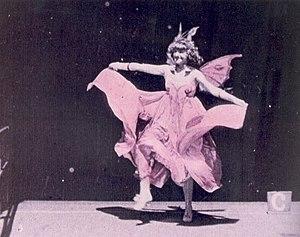
L'animation sans caméra est une animation image par image qui procède par successions de modifications physiques du support pelliculaire d'un film, les effets visuels ainsi créés se combinant à la trame propre du film. Les modifications sont parfois indépendantes des photogrammes et concernent le ruban pelliculaire dans sa longueur, le dispositif de projection restituant ensuite des images indépendantes, morcelant la composition globale.
Danse du papillon est un film américain réalisé par William Kennedy Laurie Dickson, sorti en 1894, avec Annabelle. Il s'agit d'une des nombreuses prestations que la danseuse a exécutées sur le plateau du Black Maria, le premier studio de cinéma, créé en 1893 par Thomas Edison. L'une d'elles s'intitule : Danse serpentine, où Annabelle ne porte pas sur la tête les antennes qu'elle a coiffées pour cette Danse du papillon.